Kfar Avraham

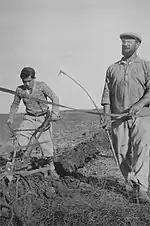
Plowing the fields in Kfar Avraham

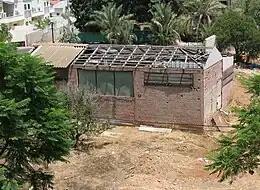
One of the last remains of the original settlement

In 1913 the Jewish philanthropist Paul Natan from southern Germany purchased 800 dunams of land near the Arab village of Fajja. The lands were transferred to the ownership of rabbi Abraham Salvendi in order for him to establish a child orphanage at the site. These plans were interrupted due to World War I and he managed only to build a single building and a water well on those lands.